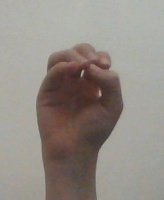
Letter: ha